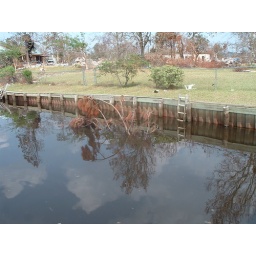
A pine tree mostly submerged in the boat slip adjacent to the community center